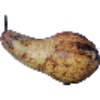
Label: Pear Abate 1